Bruno Loatti

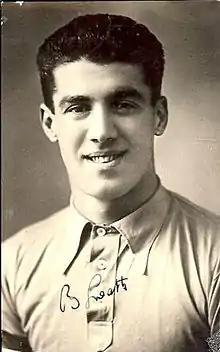

Bruno Loatti (26 February 1915 – 25 September 1962) was an Italian cyclist. He competed in the tandem event at the 1936 Summer Olympics.